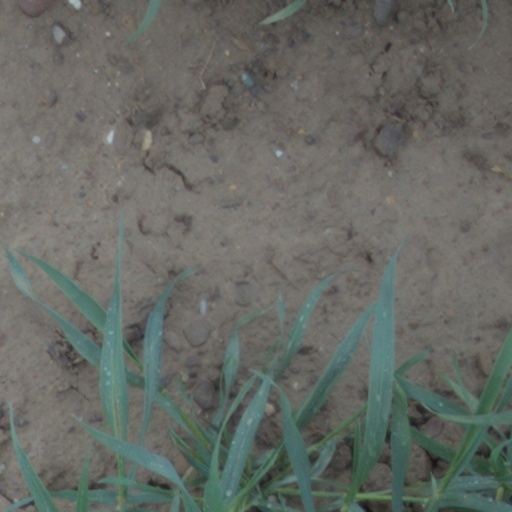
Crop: wheat